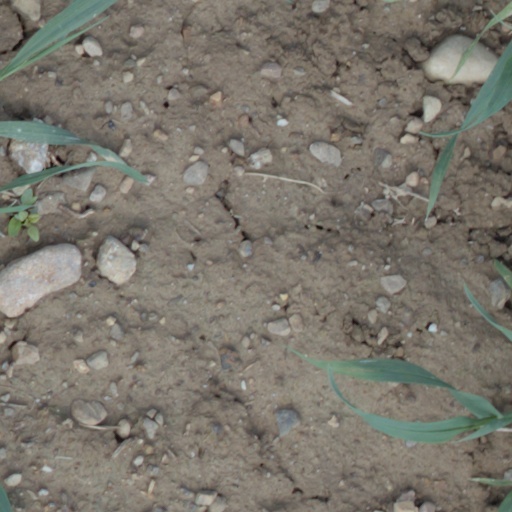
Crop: wheat